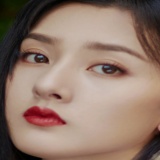
diễn viên Tống Tổ Nhi